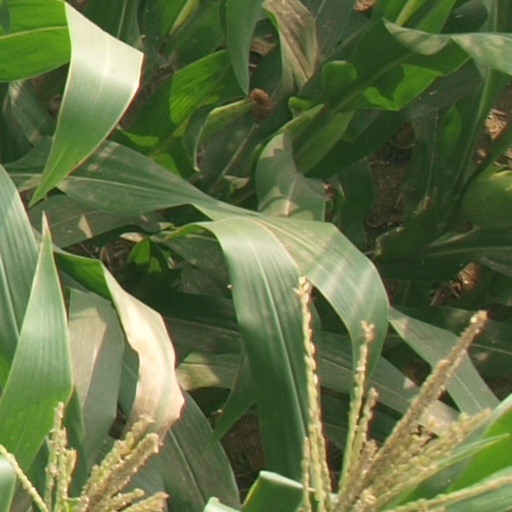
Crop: maize; corn